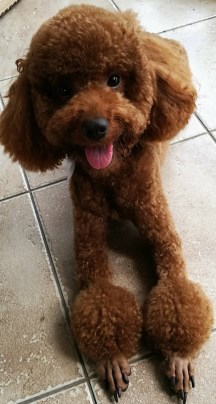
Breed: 2925-n000114-toy_poodle